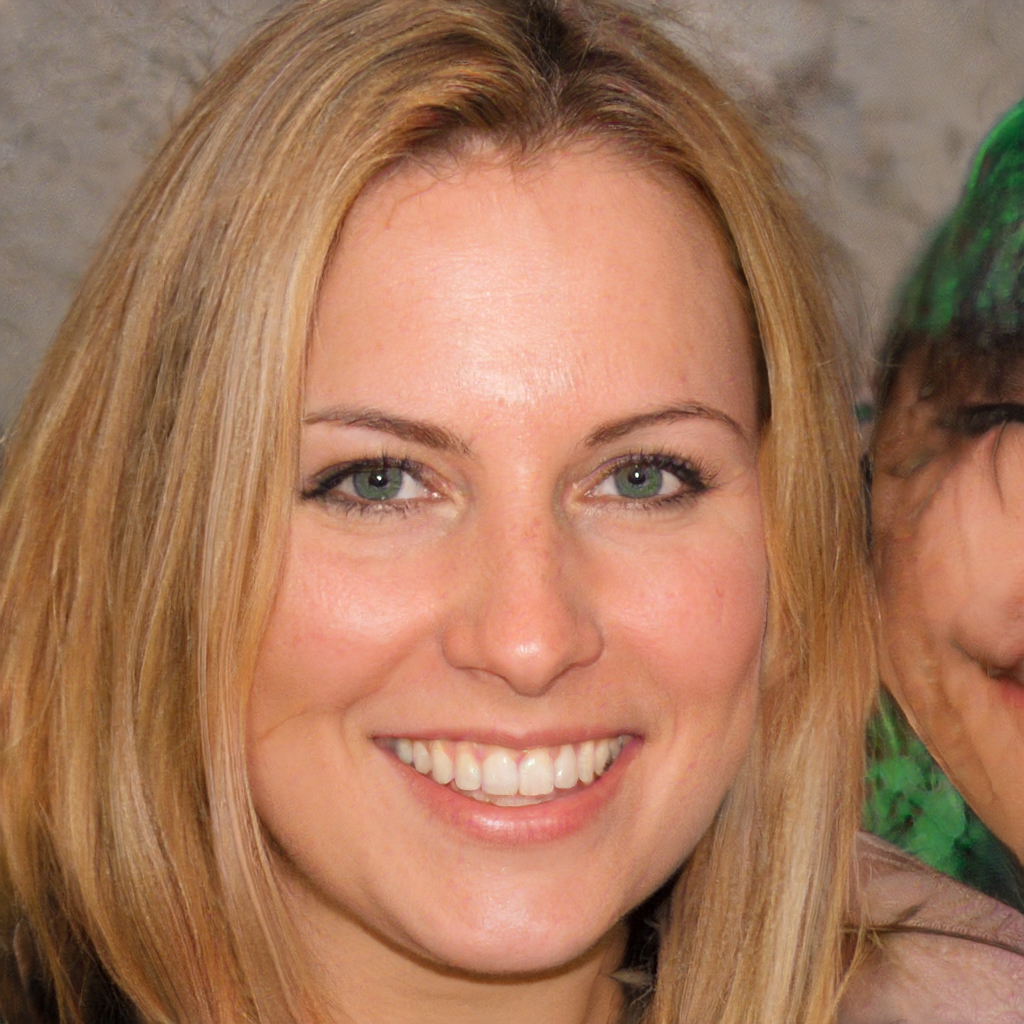
Label: Colored